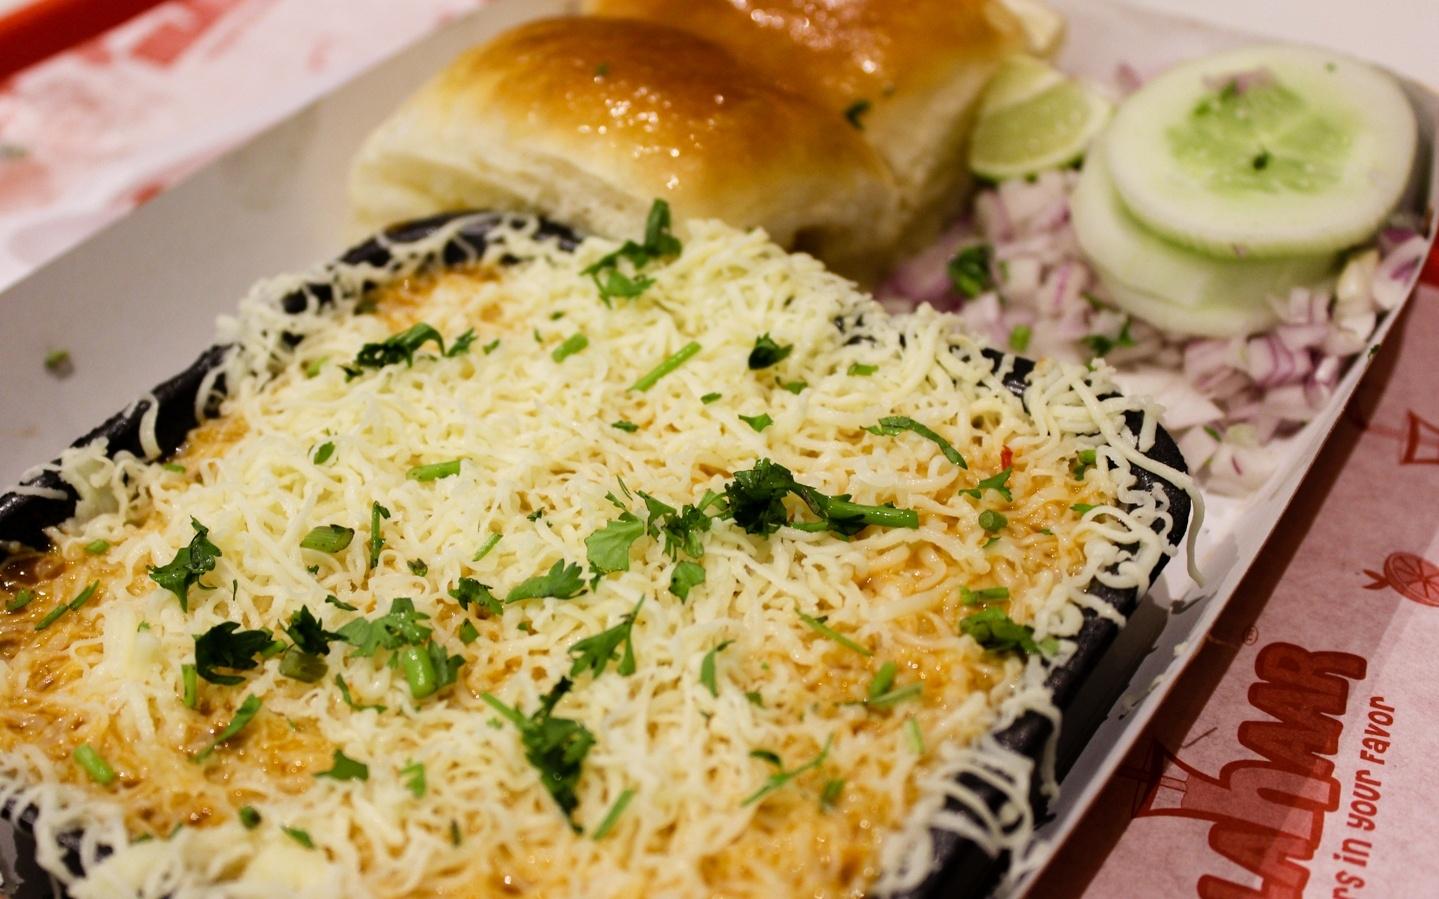
Dish: pav_bhaji